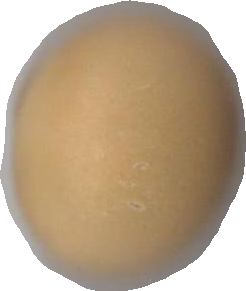
Variety: Grobogan